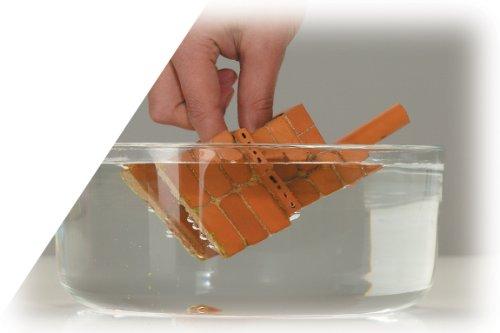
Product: Teifoc Small Garden Brick & Mortar Building Set & Educational Toy - Intro to Engineering & STEM Learning
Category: Toys & Games | Building Toys | Building Sets
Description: Give the gift of play this holiday season, celebrate a birthday, or prepare for back to school with educational building sets that inspire creativity.
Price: $49.99
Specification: ProductDimensions:13.8x3.1x11.5inches|ItemWeight:3.75pounds|ShippingWeight:3.88pounds(Viewshippingratesandpolicies)|DomesticShipping:ItemcanbeshippedwithinU.S.|InternationalShipping:ThisitemcanbeshippedtoselectcountriesoutsideoftheU.S.LearnMore|ASIN:B003ZK6C2C|Itemmodelnumber:9010|Manufacturerrecommendedage:5-10years